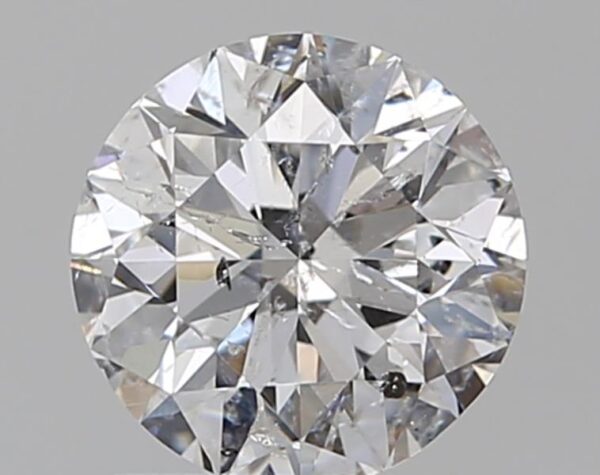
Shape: round
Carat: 1.04
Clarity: SI2
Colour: E
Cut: VG
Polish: EX
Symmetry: VG
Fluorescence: N
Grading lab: IGI
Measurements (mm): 6.4 x 6.34 x 4.07